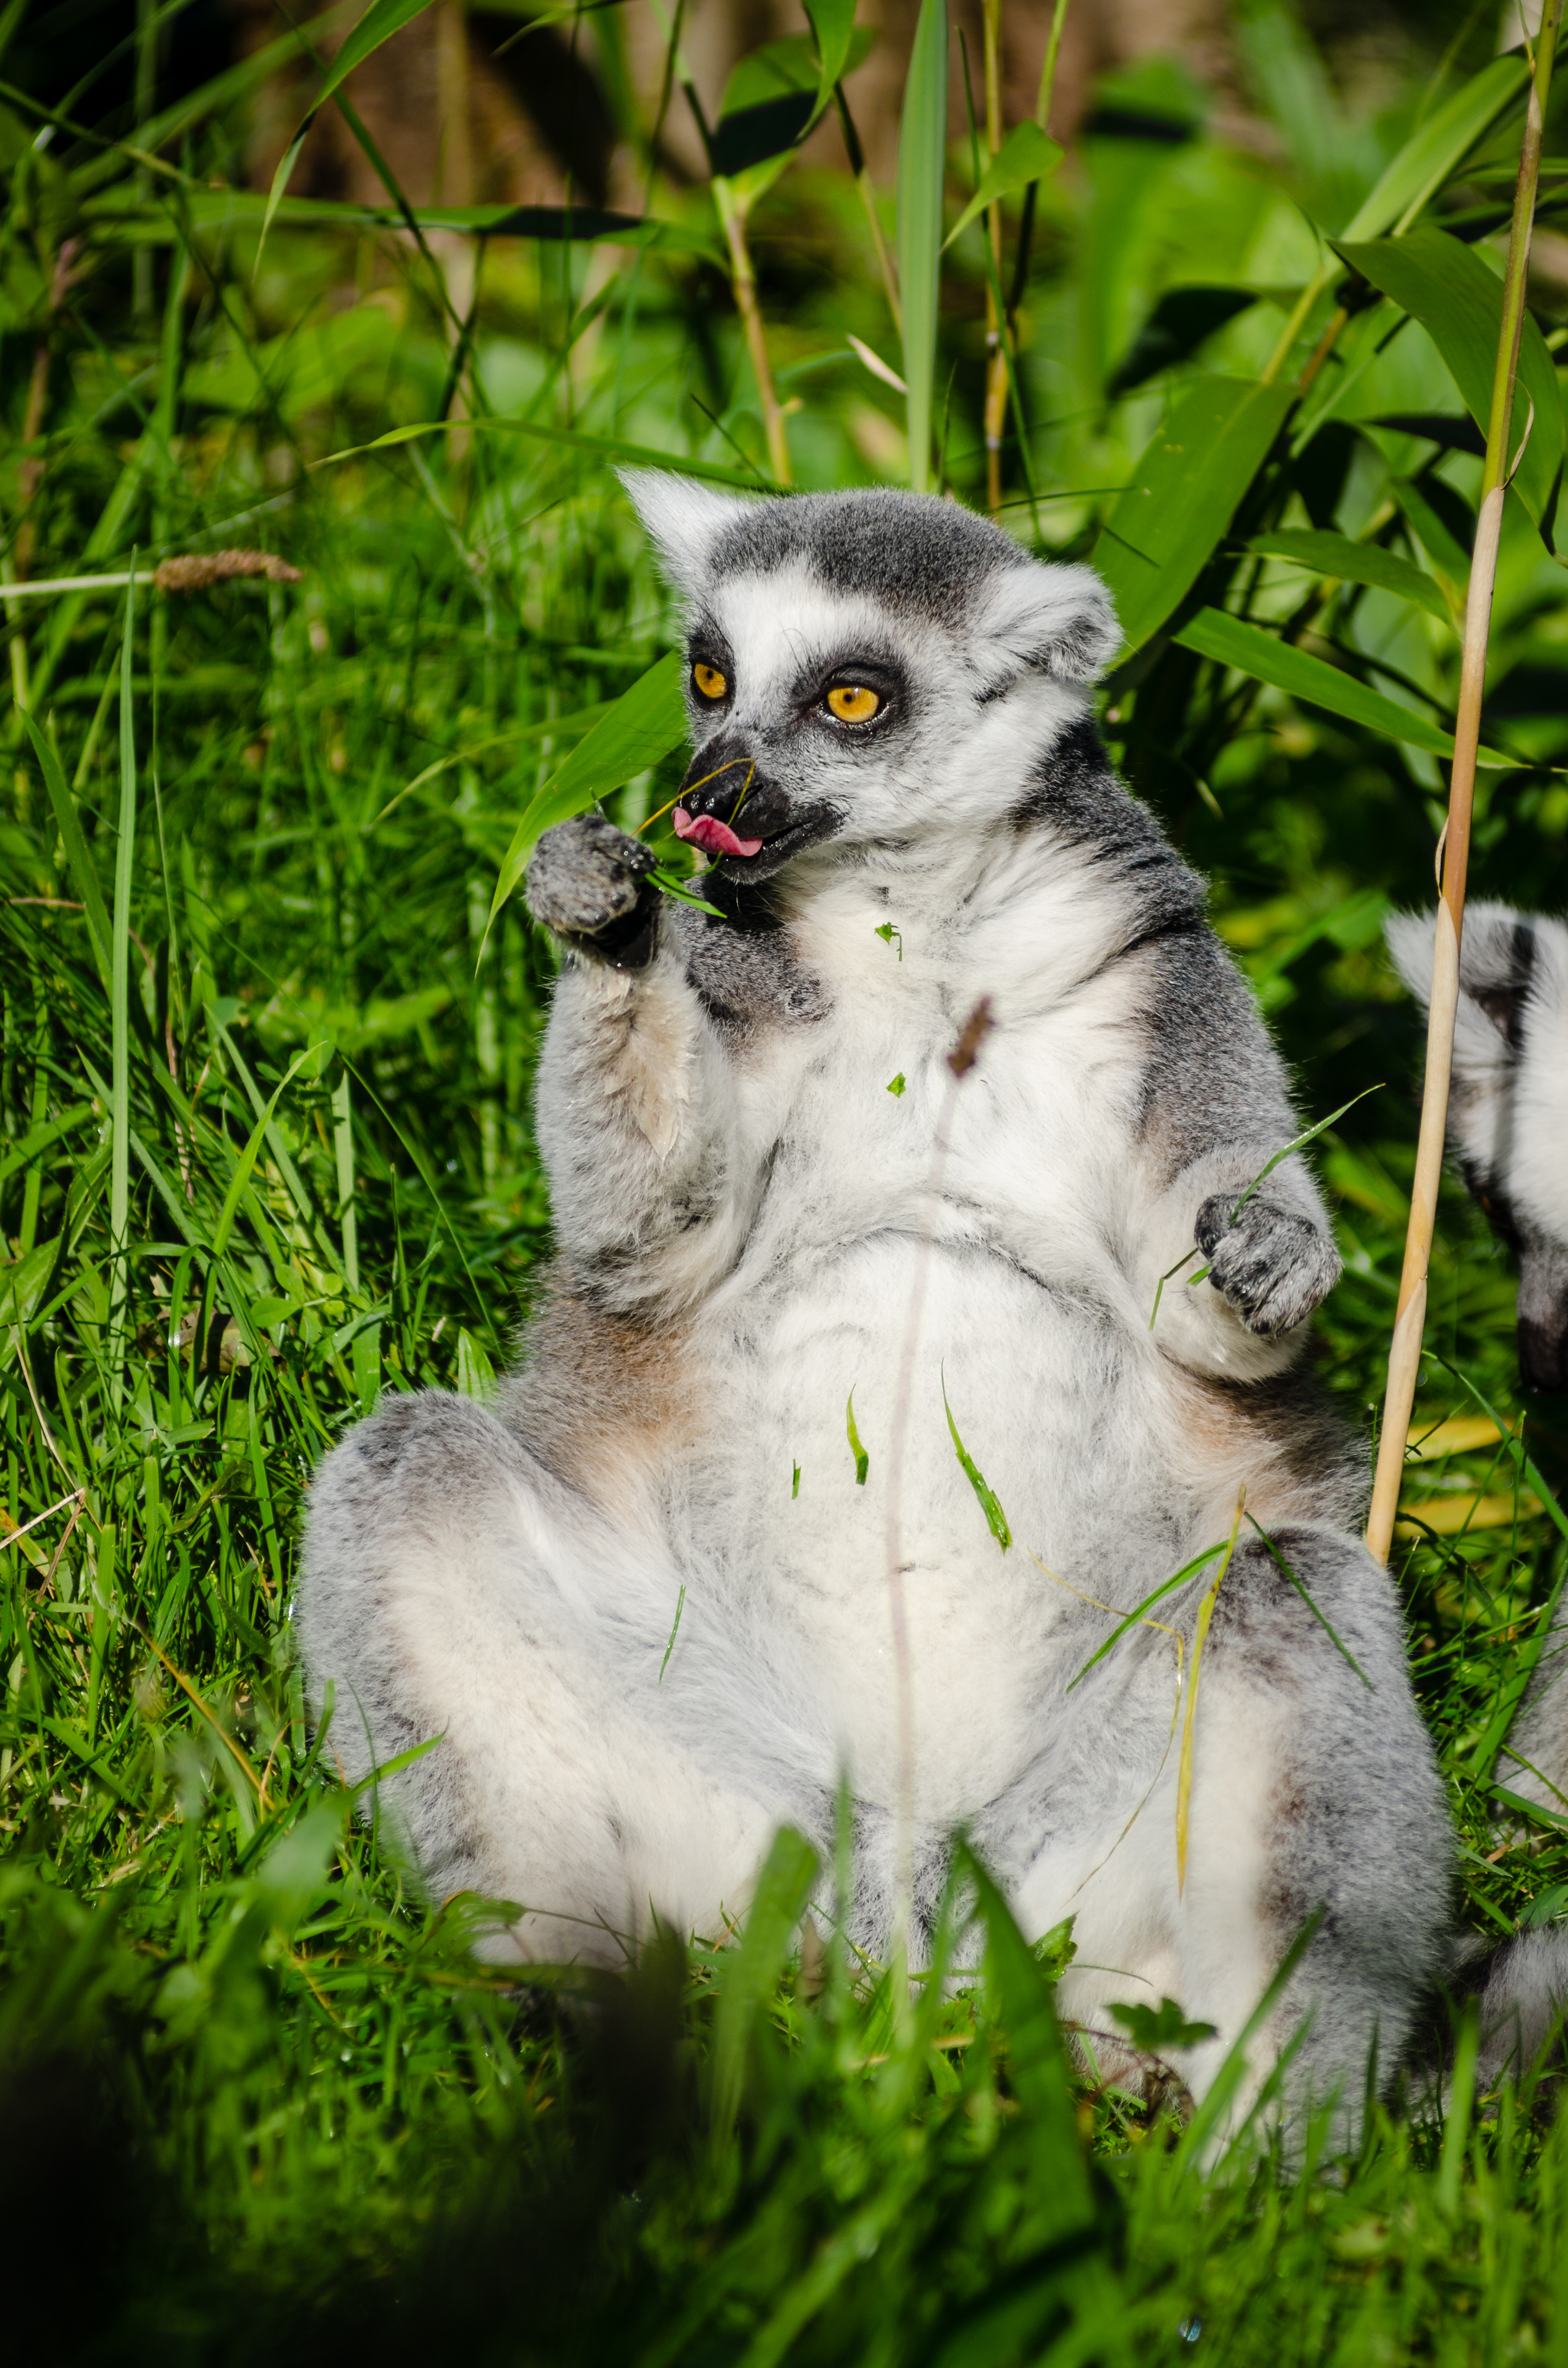
tree, nature, grass, bokeh, ring, feet, animal, cute, wildlife, zoo, fur, green, mammal, nikon, fauna, primate, eyes, hands, animals, madagascar, vertebrate, tier, fell, augen, baum, adorable, lemur, d7000, niedlich, tailed, catta, katta, tierpart, madagaskar, fuse, gr n, s s, h nde